Al McAffrey

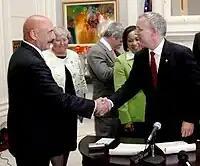
McAffrey with Governor Brad Henry at a bill signing.

After winning the Democratic party's three-way primary on July 25, 2006, McAffrey faced no Republican opposition and was sworn into the Oklahoma House of Representatives on the State's Centennial birthday on November 16, 2006.